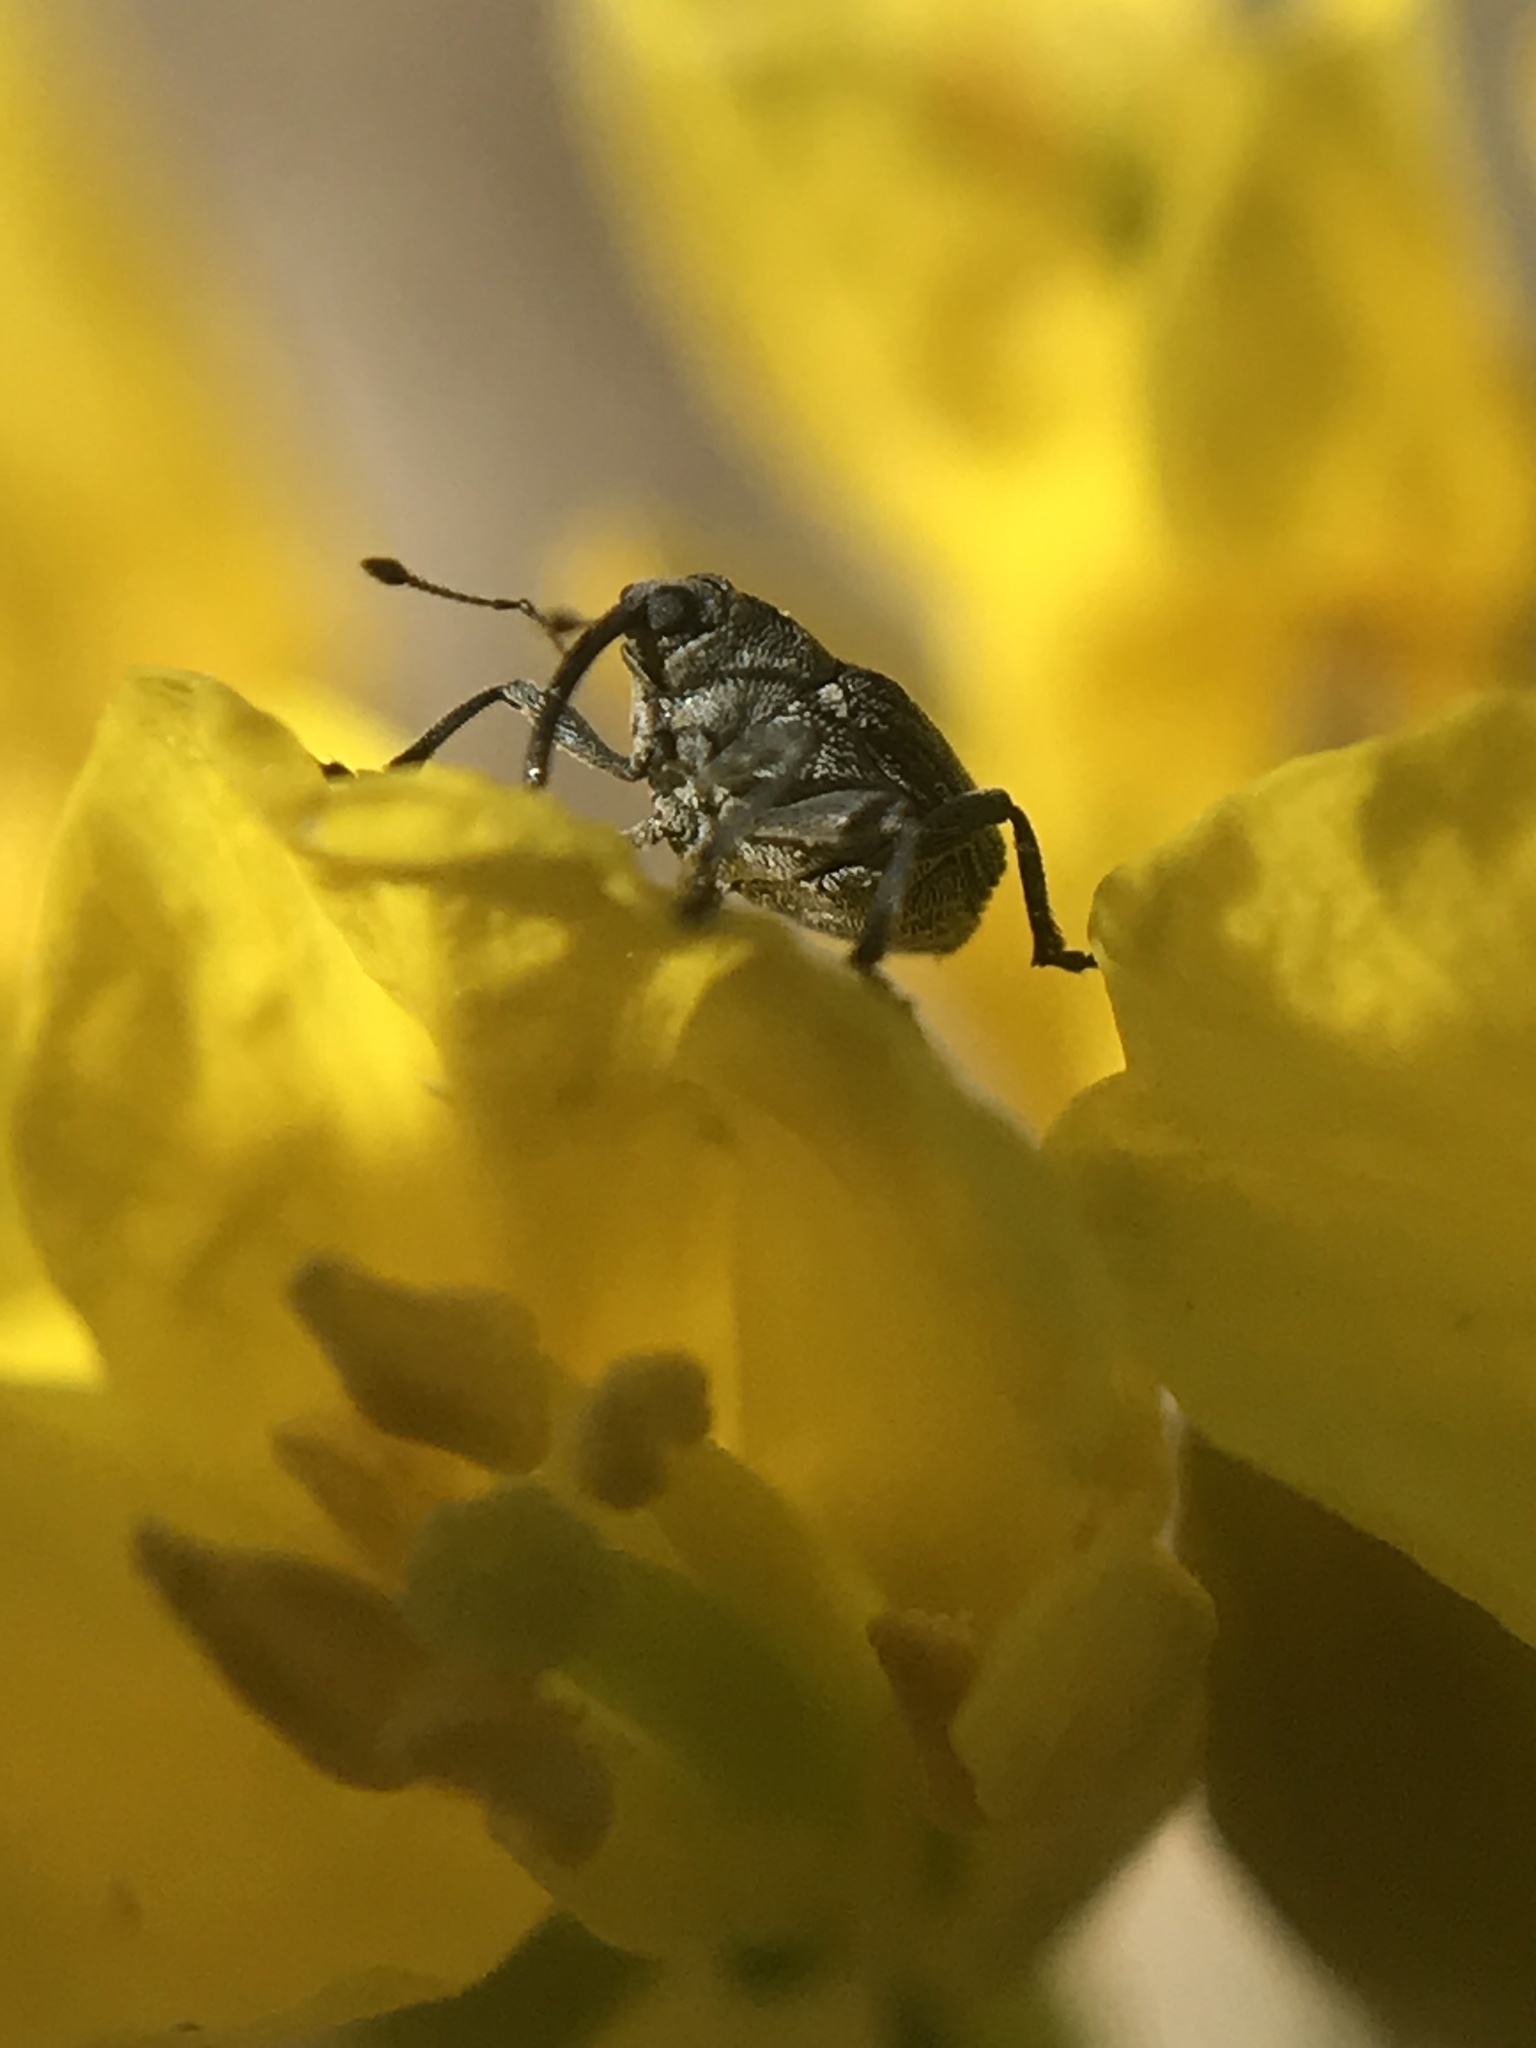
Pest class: Cabbage_seedpod_weevil